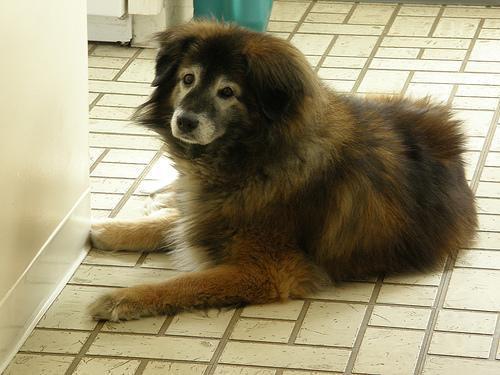
leonberger